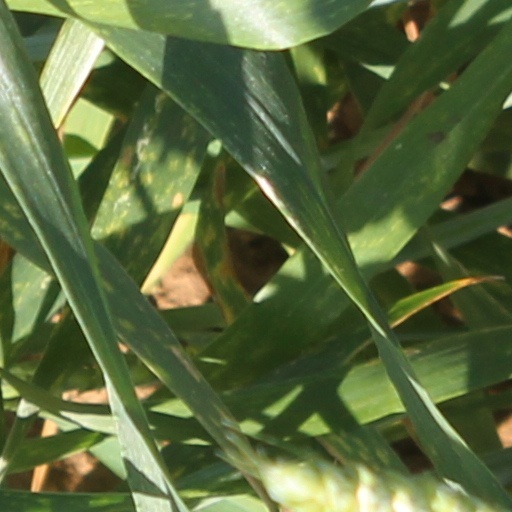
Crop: wheat